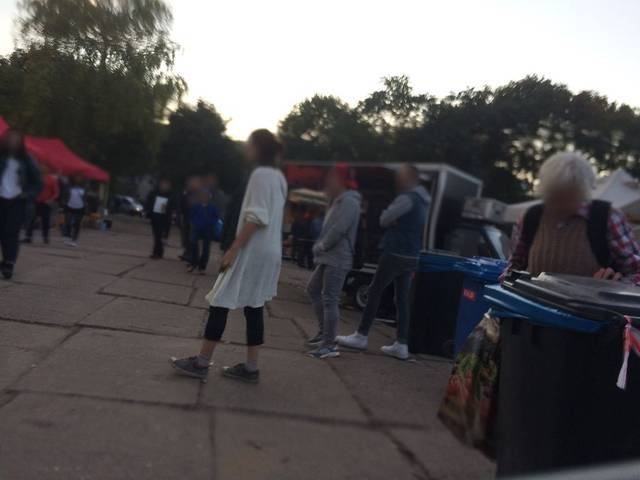
Region: Germany
Coordinates: 52.542, 13.402